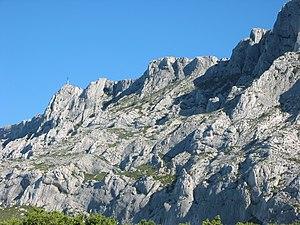
La Montagne Sainte-Victoire de près, côté sud. (France, Bouches-du-Rhône) Photo prise le 31 mai 2002, depuis la route de Cézanne (D17) entre fr:Le Tholonet et Beaurecueil
Aix-en-Provence porte dans son nom même son statut de ville thermale. Paradoxalement, alors que ses eaux sont reconnues pour leur qualité et que, depuis le 12 mars 1913, Aix-en-Provence possède le qualificatif officiel de « ville d'eaux », les Romains ont souhaité faire venir l'eau par aqueduc vers la cité d'Aquae Sextiae, souvent par le moyen de techniques remarquables. Avec le déclin de l'Empire romain, les aqueducs tombent en désuétude et la ville ne compte plus que sur ses sources d'eaux pour son approvisionnement, ce qui pose de nombreux soucis lors des périodes de sécheresse où de nombreuses fontaines sont à sec. Il faut attendre les lourds travaux du XIXᵉ siècle pour assister à un nouvel essor de l'approvisionnement en eau et que la ville se dote de structures lui permettant de compter sur de grosses réserves d'eau pour sa consommation, mais aussi son embellissement.